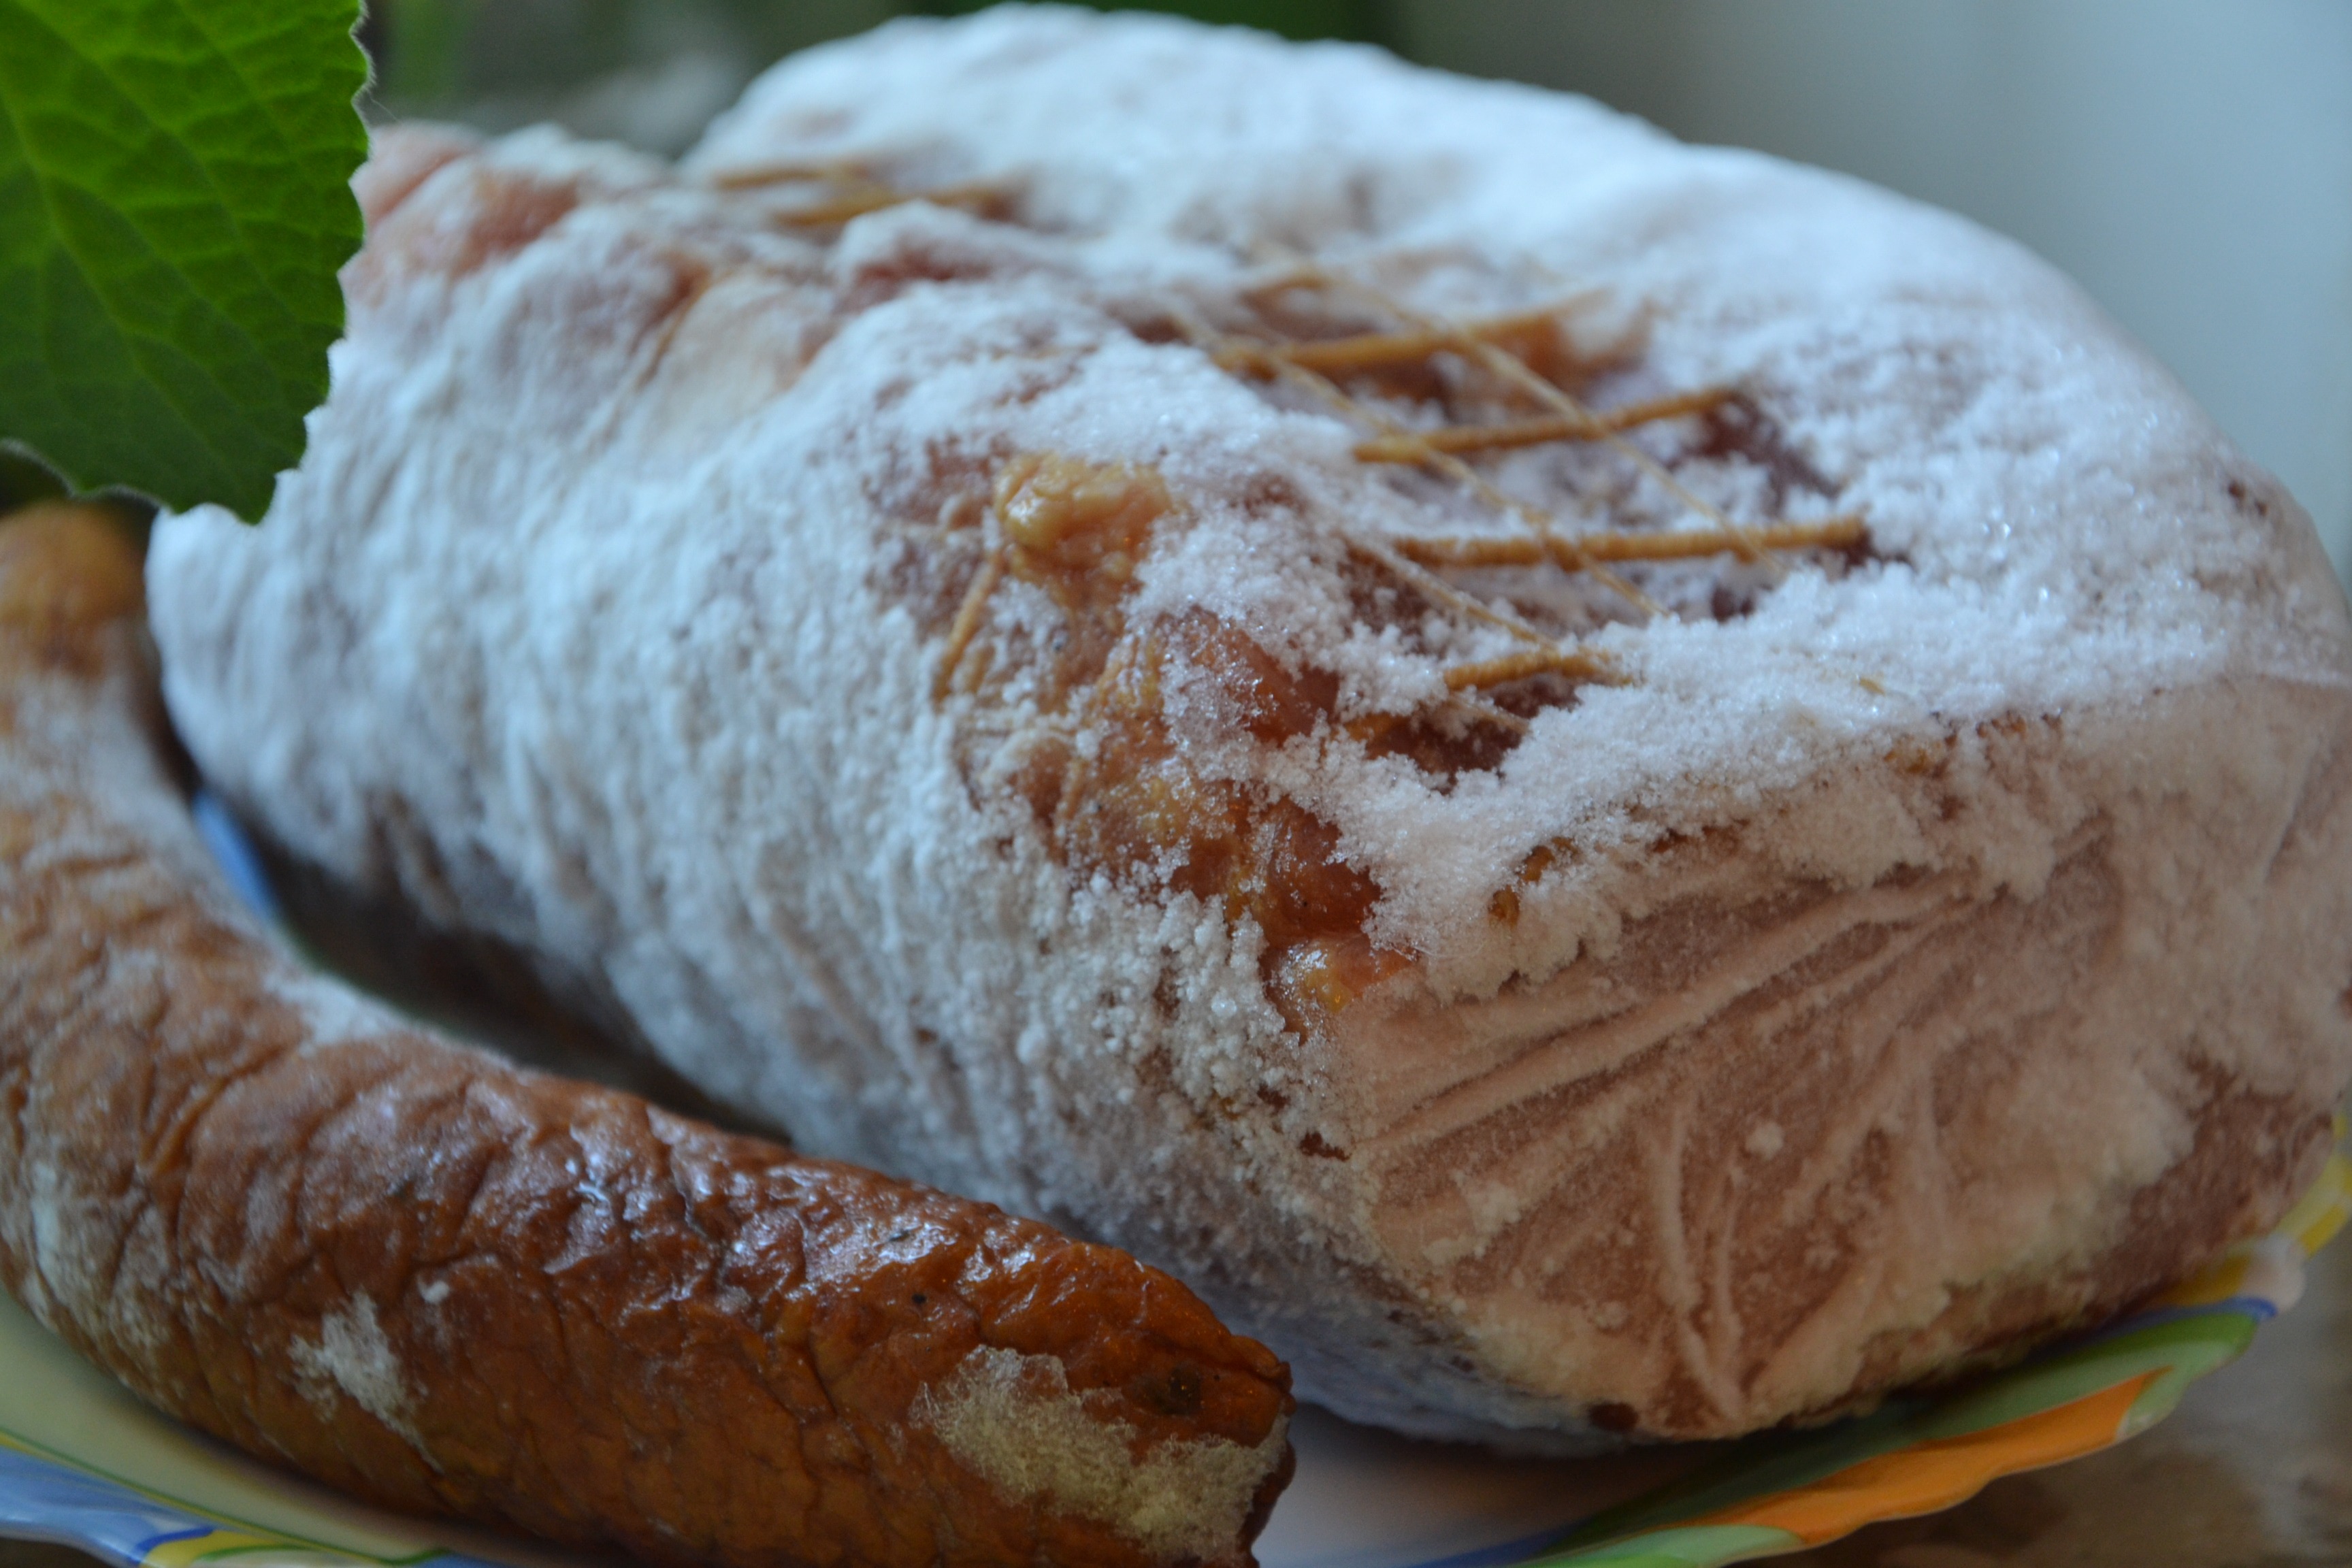
rural, dish, meal, food, frozen, breakfast, baking, dessert, eat, meat, cuisine, bread, sausage, ciabatta, ham, baked goods, mrozi